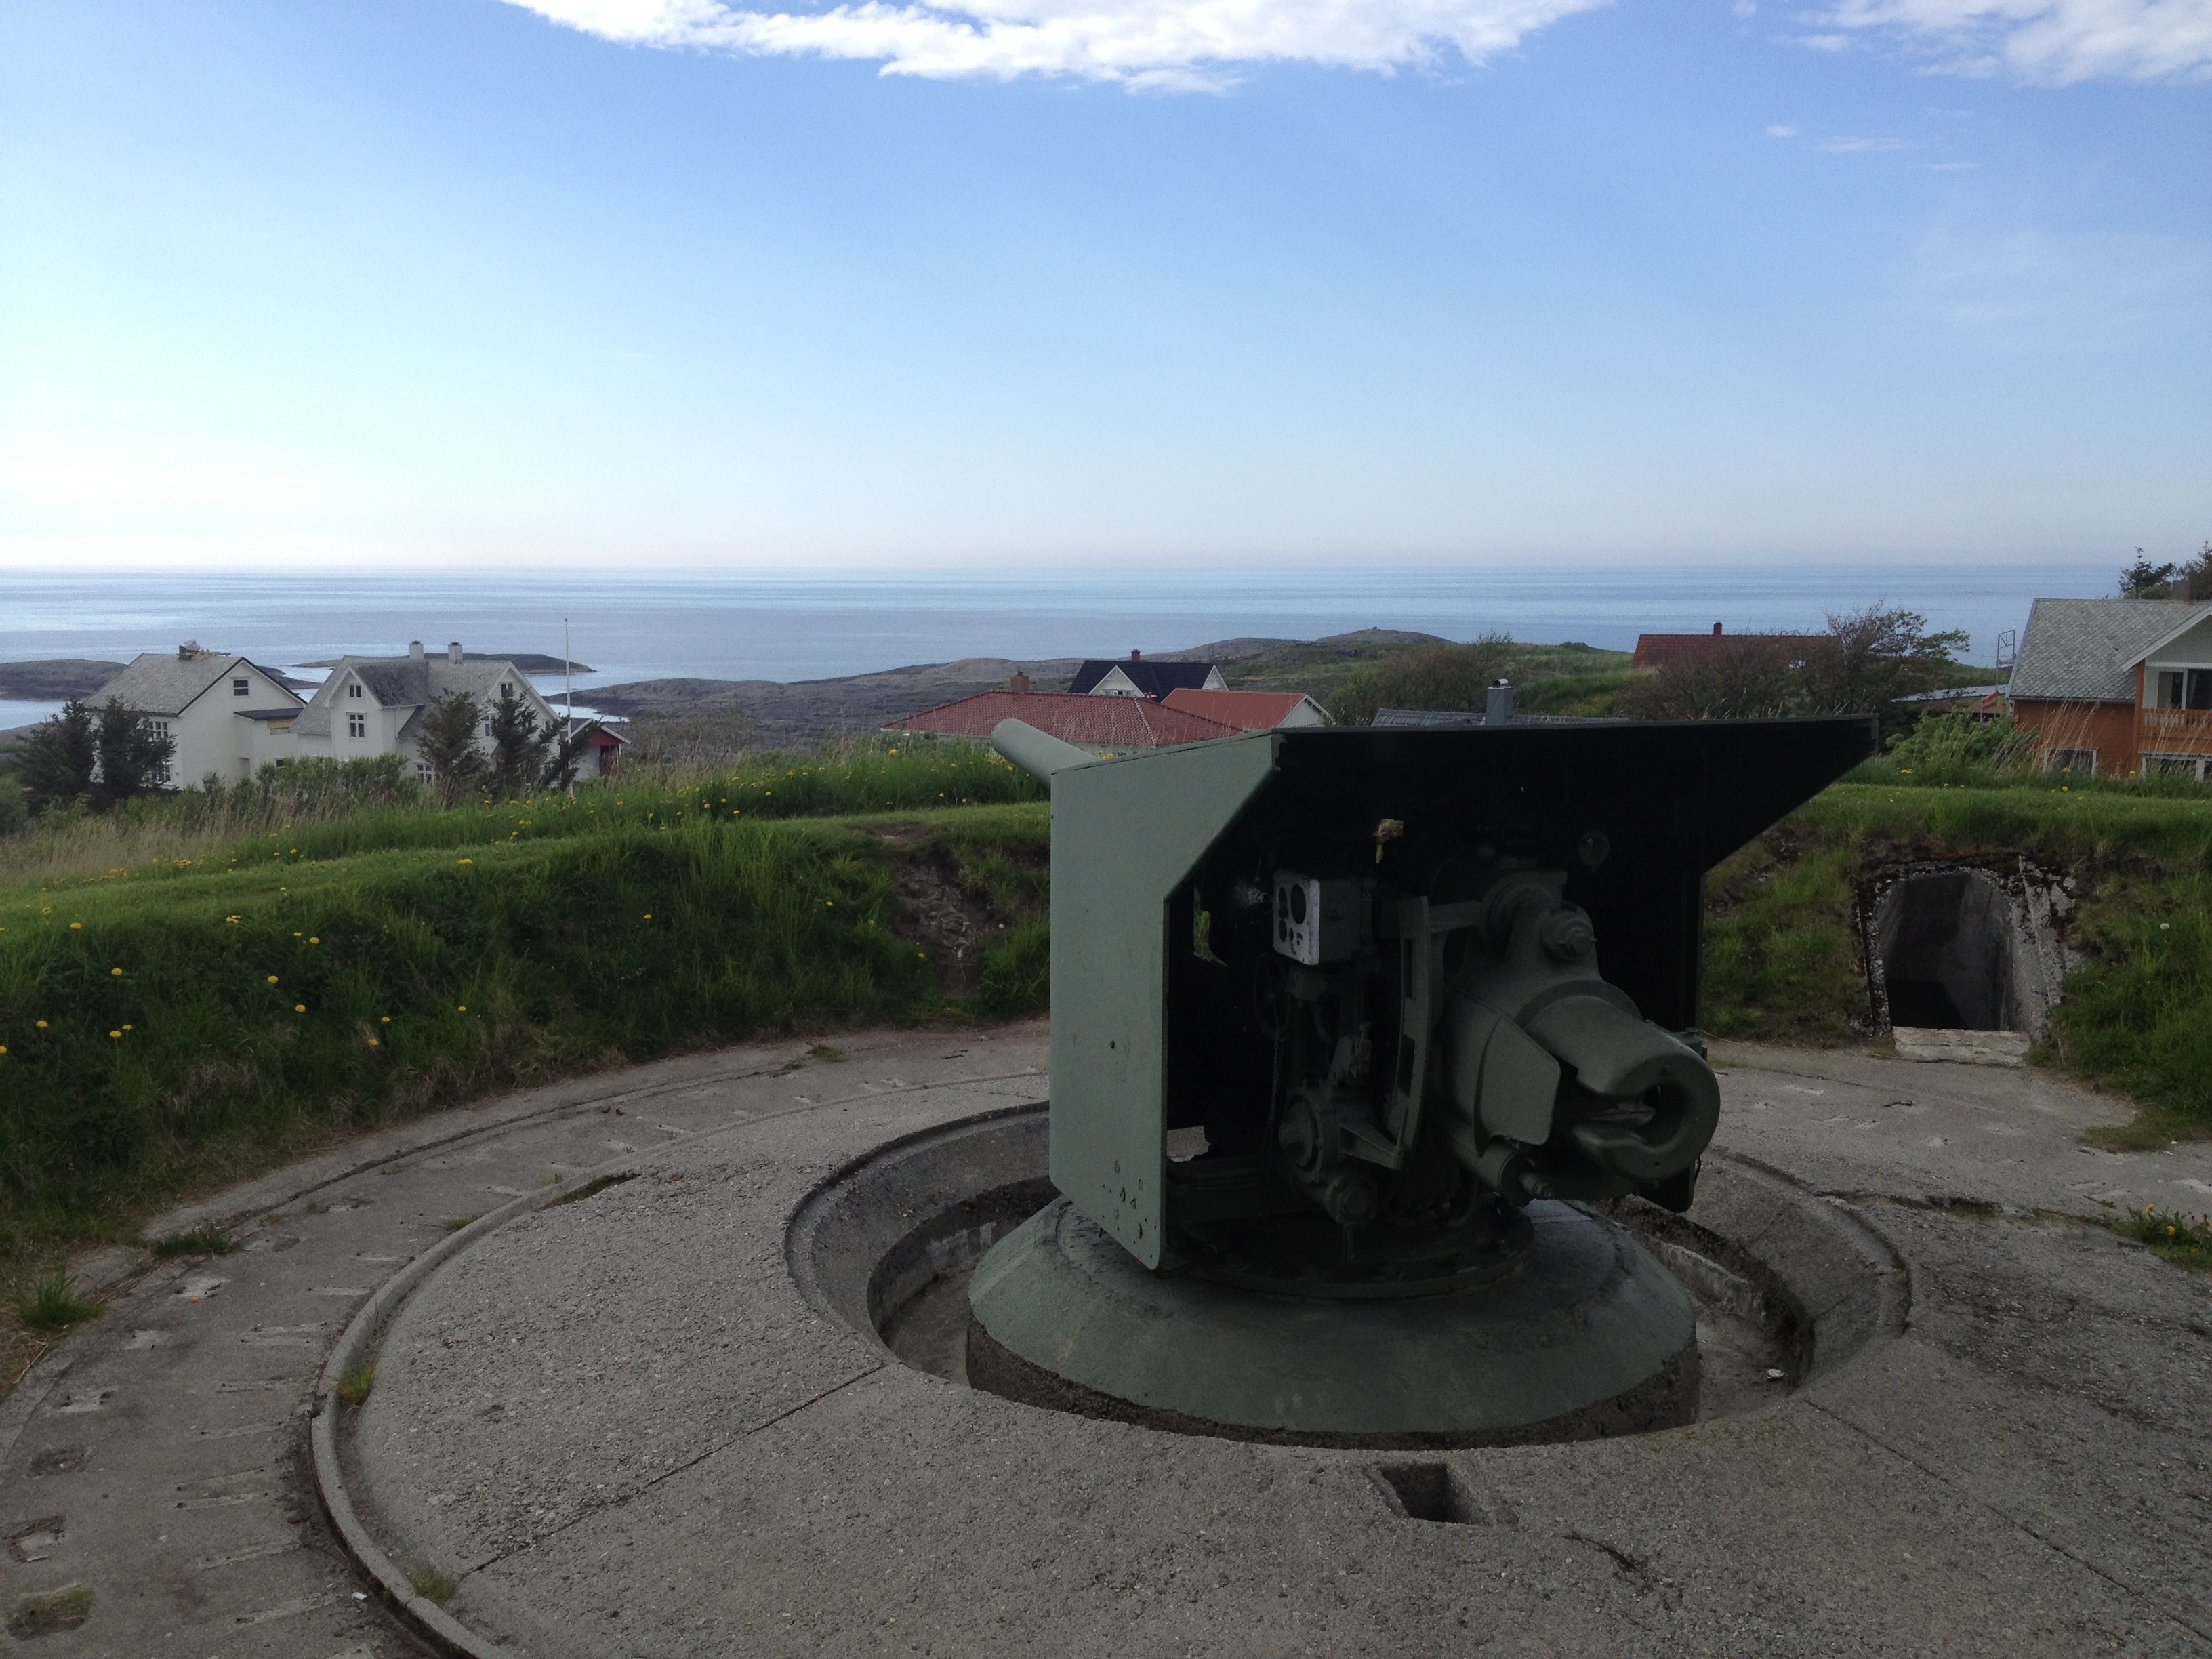
landscape, sea, tree, sky, road, asphalt, panorama, village, property, fortress, cannon, norway, bid, land lot